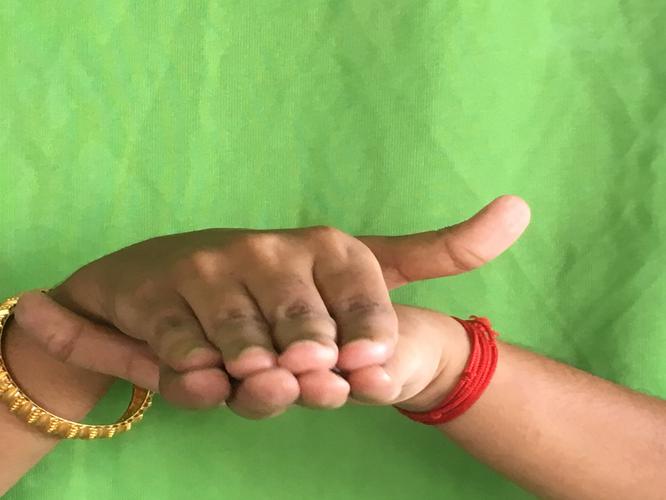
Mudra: Matsya
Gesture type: double_hand